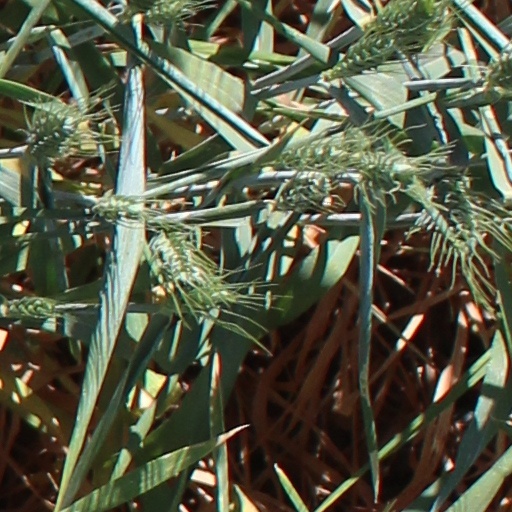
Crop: wheat